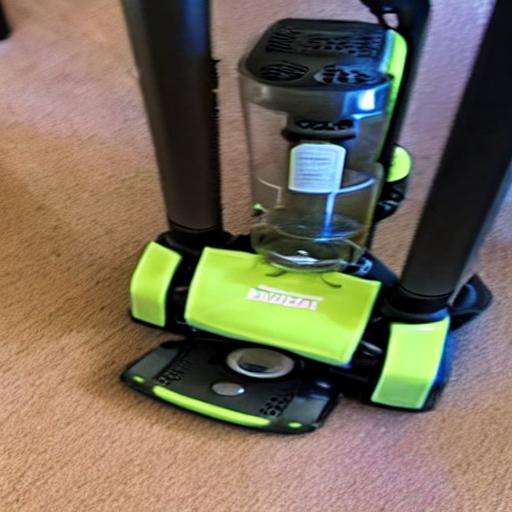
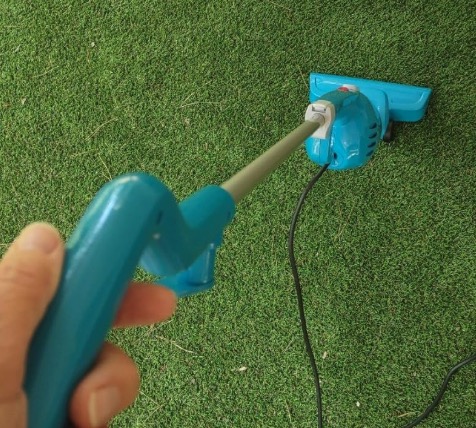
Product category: items_vacuum
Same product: no